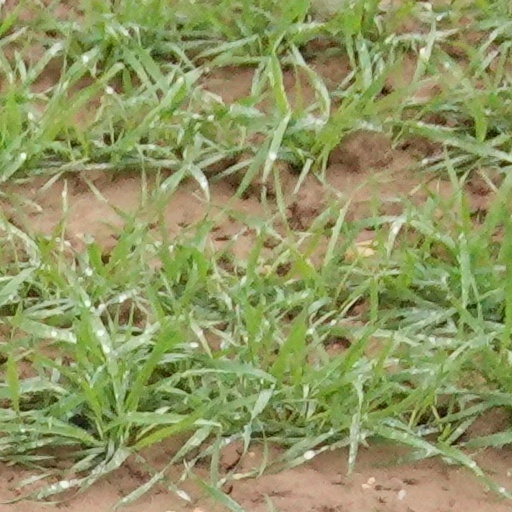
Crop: wheat